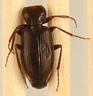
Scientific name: Calathus advena
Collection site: Niwot Ridge NEON (NIWO), plot NIWO_009